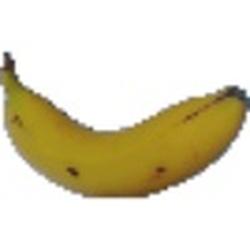
Label: Banana